MacKenzie Weegar

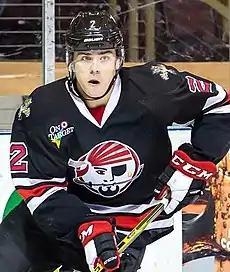
Weegar with the Portland Pirates in 2015

During the 2015 offseason, the Panthers signed a multi-year player development deal with the Portland Pirates to make them their new AHL affiliate. Weegar again participated in the Panthers' rookie tournament before being assigned to the Portland Pirates for the 2015–16 season. He scored his first career goal with the Pirates on October 30 in a loss to the Rochester Americans. Although the Pirates qualified for the 2016 Calder Cup playoffs, Weegar remainder a healthy scratch as they were eliminated by the Hershey Bears.